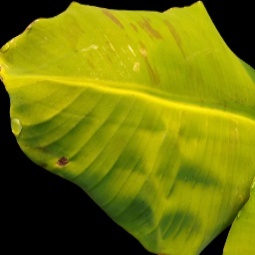
Label: Zinc